Paramonov Warehouses

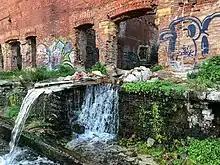
Spring water flowing through the ruins

All of the warehouses are currently in ruins, and exposed to spring water from the Don River’s coastal slopes. Because of the constant temperature, the ruins have their own microclimate: grass grows there almost all year.